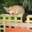
Label: possum